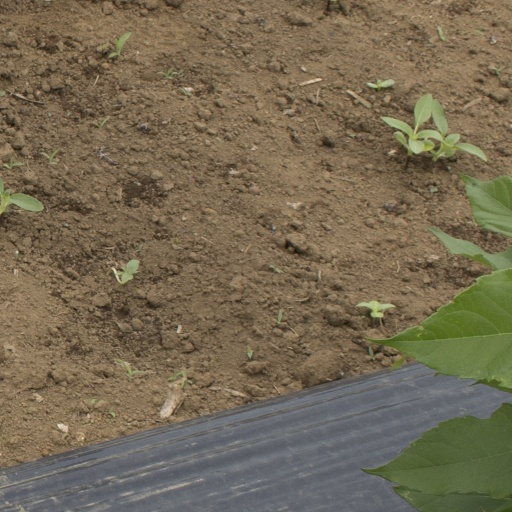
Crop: Jerusalem artichoke